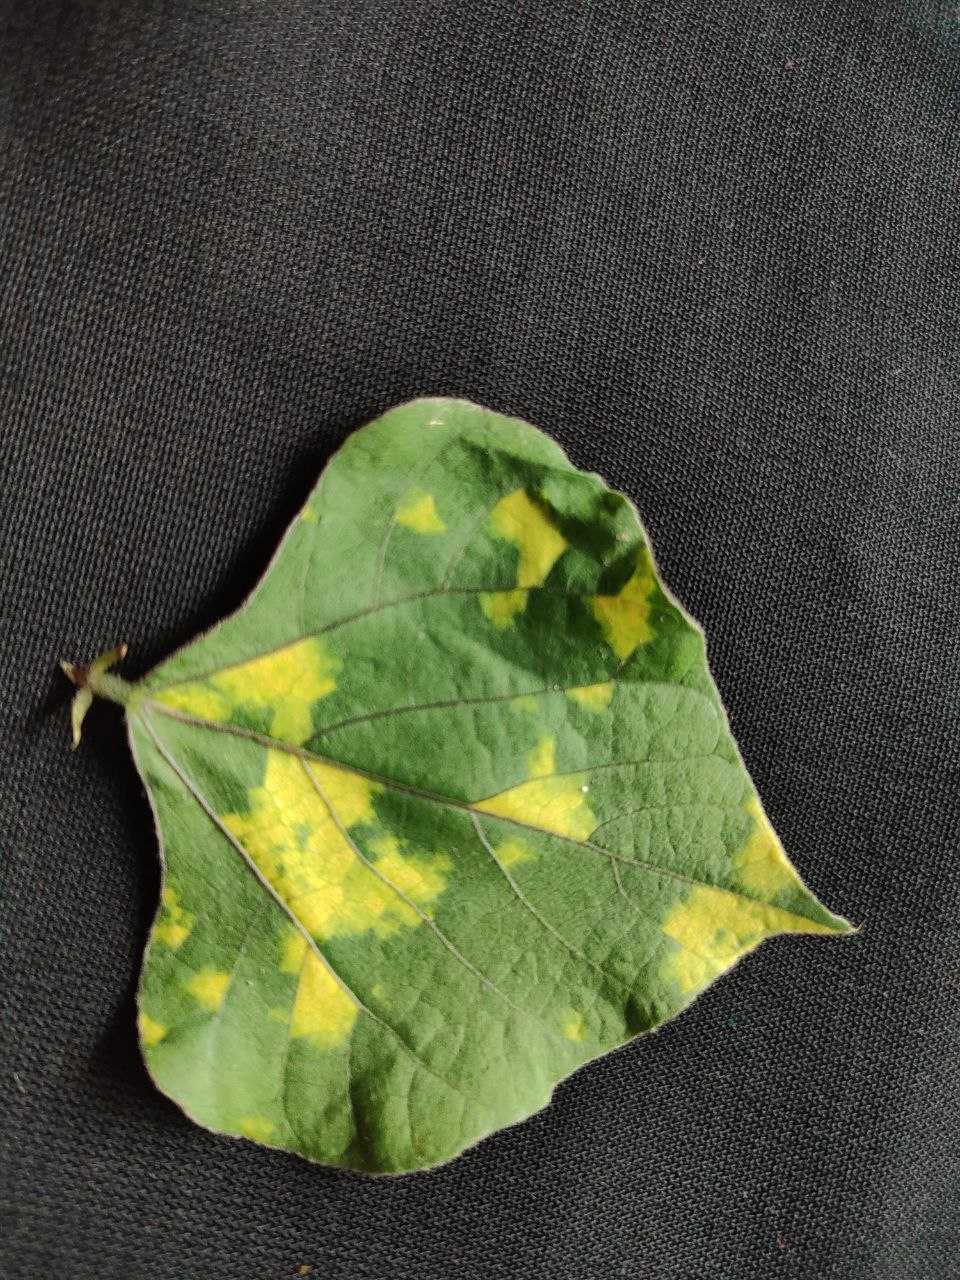
Crop: bean
Leaf condition: Mosaic Virus